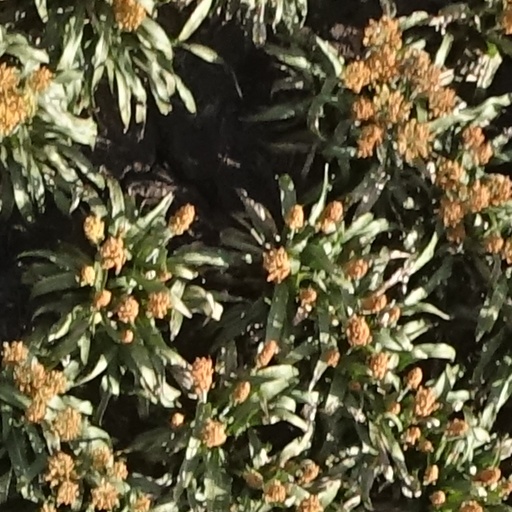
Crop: sorghum